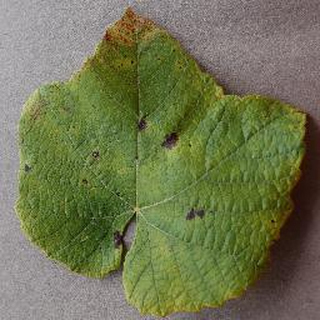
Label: grape_leaf_blight